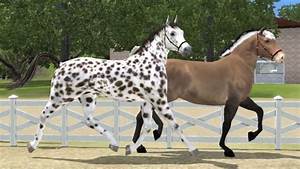
Label: cavallo